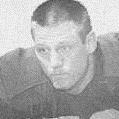
Age: 19